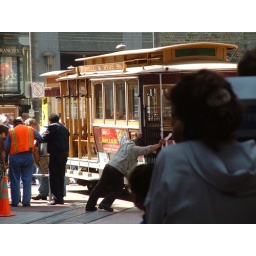
Turning street car in SF